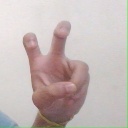
अक्षर: ई